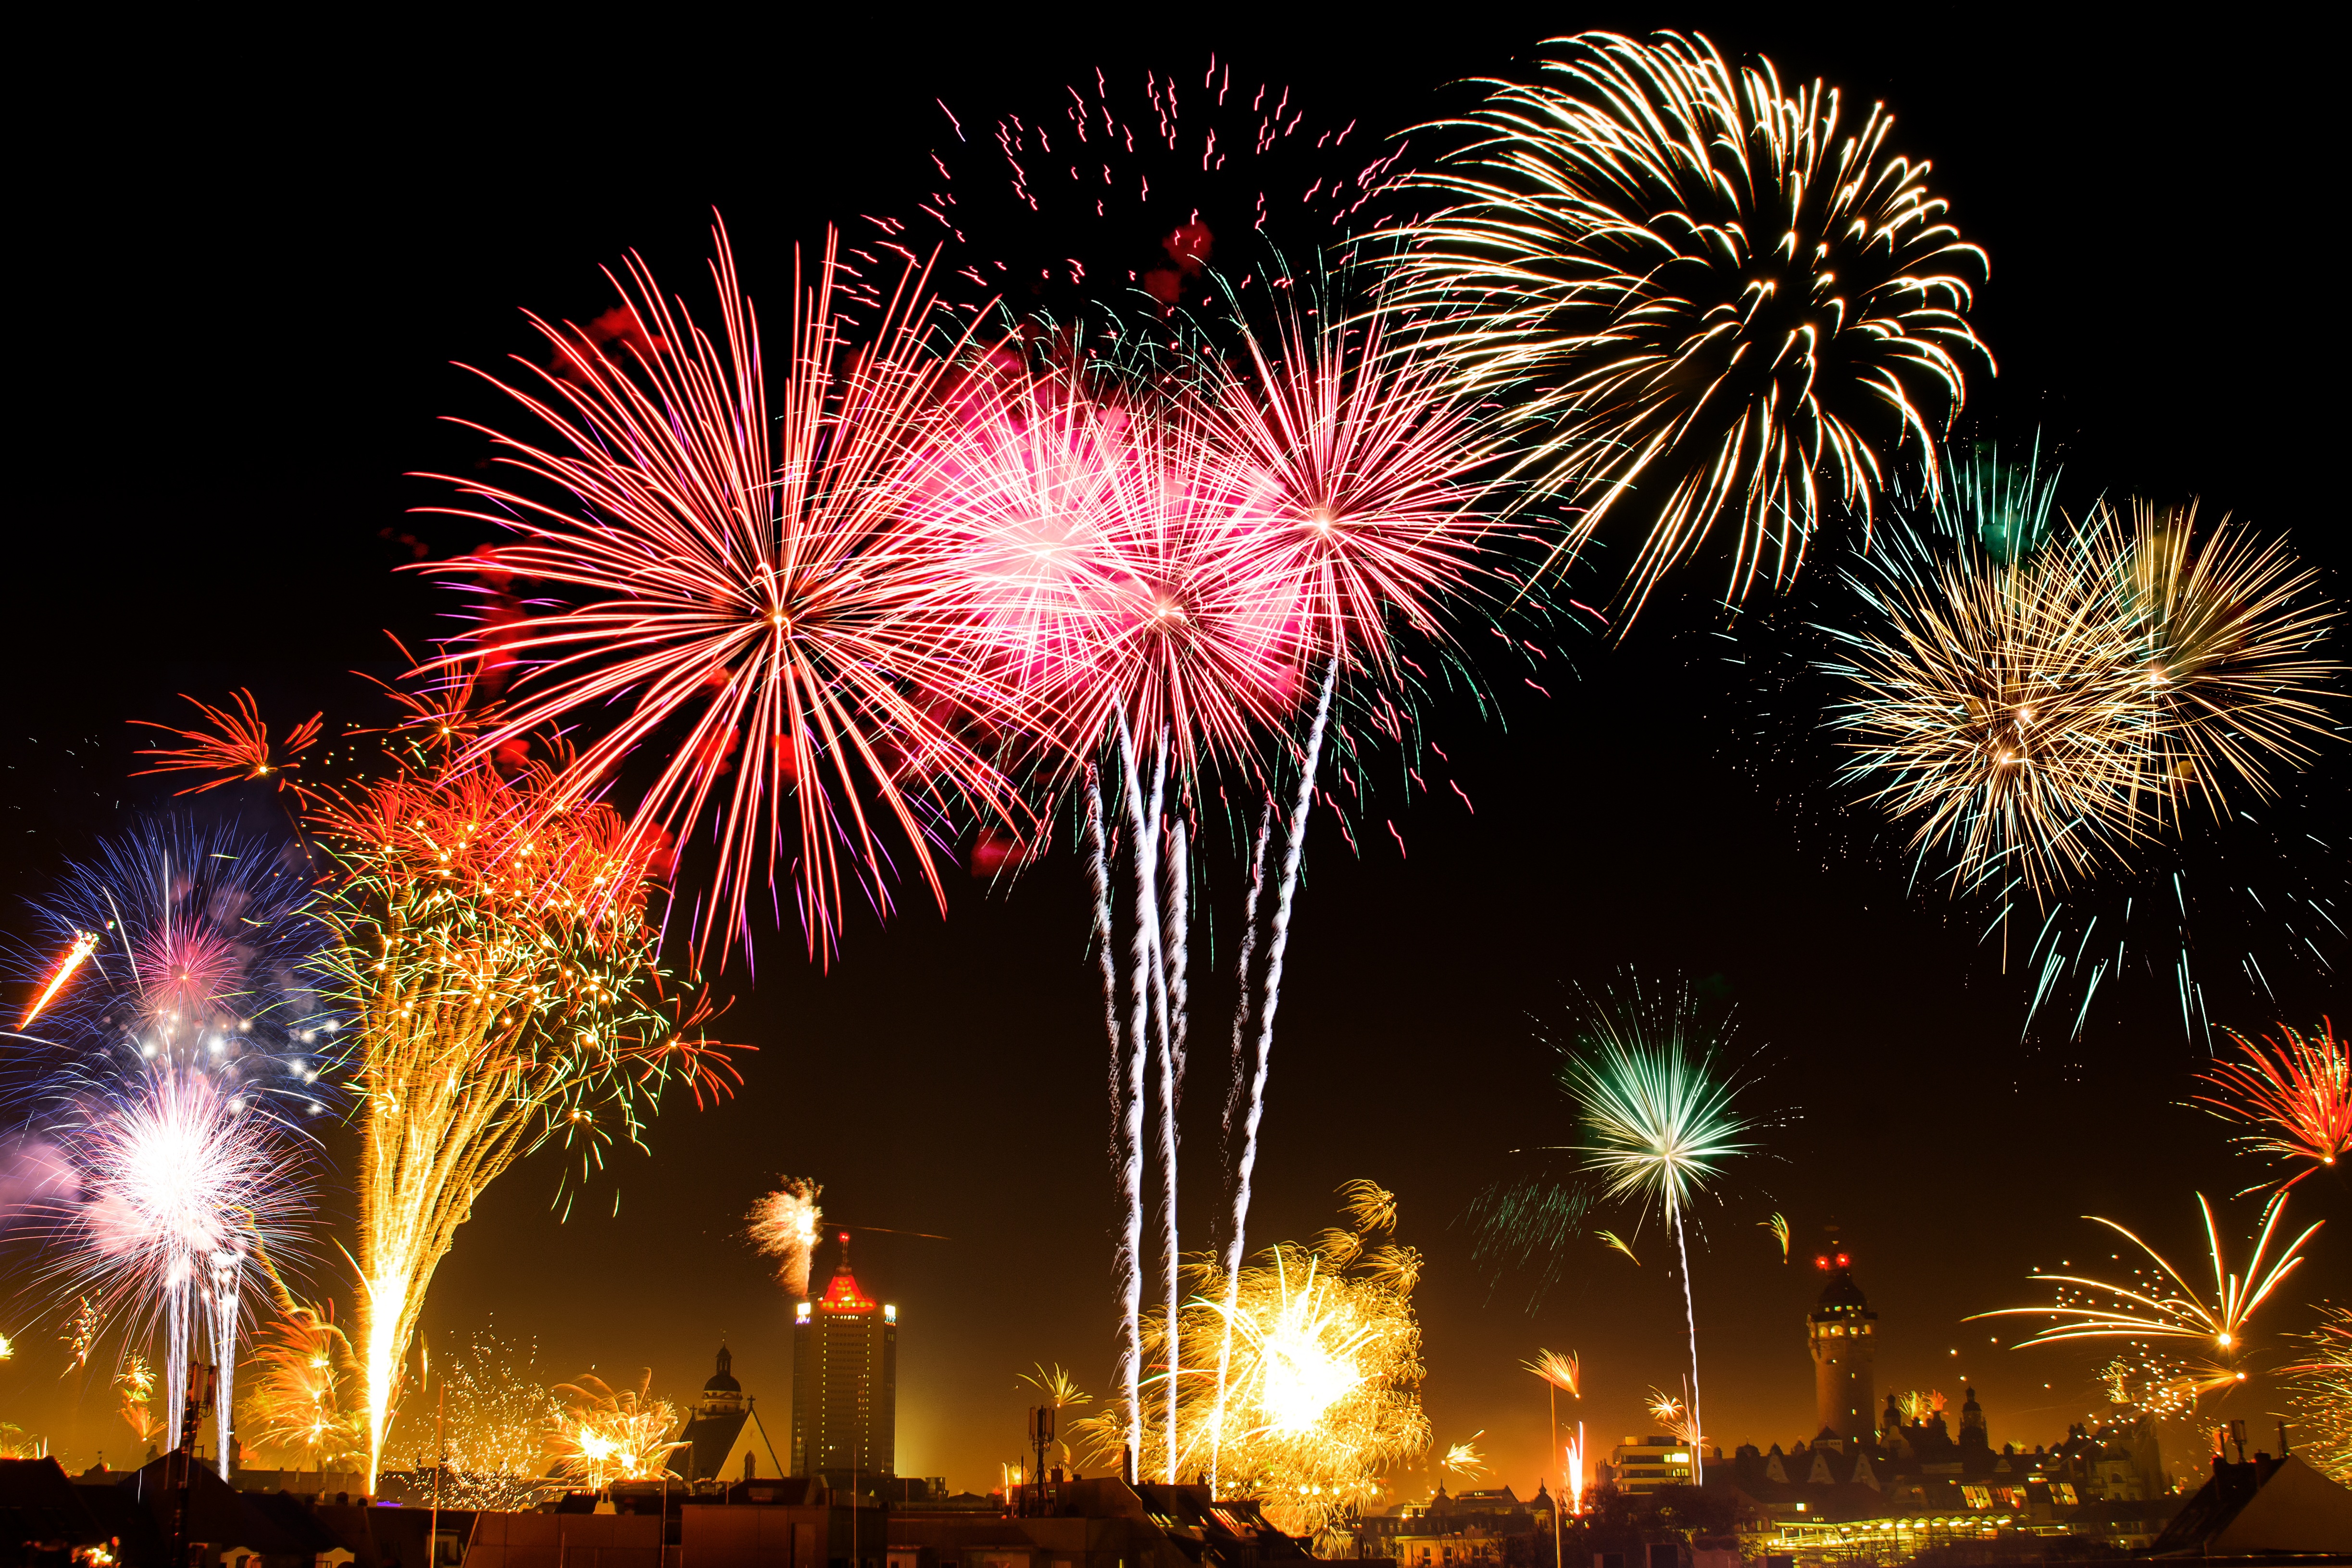
light, sky, air, dark, recreation, sparkler, spark, celebration, evening, color, show, fire, beacon, black, colorful, night sky, pyrotechnics, new year, rocket, explosion, explode, cheers, at night, fireworks, pop, crackers, party, leipzig, hell, event, anniversary, horseshoe, luck, greeting, congratulations, effect, in the free, good luck, conclusion, new year's eve, according to, new year's day, new beginning, shower of sparks, fireworks art, chimney sweep, fire circle, happy new year, new year's greetings, new year greeting, outdoor recreation, pyro